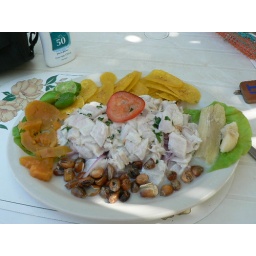
Raw fish marinated in lime juice with onion and garlic. On the side is dried banana crisps and nuts